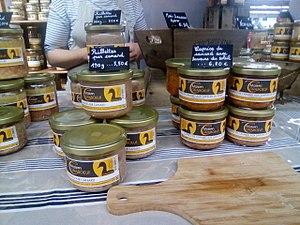
Salon ""Pari fermier"" à l'Espace Champerret, octobre 2017"
La viande de canard est le nom donné à la chair de canard utilisée par l'être humain pour son alimentation. Cette viande est goûteuse et intéressante sur le plan nutritionnel parce que c'est la plus riche en fer. C’est en Chine qu’il aurait commencé à être domestiqué il y a plus de deux mille ans. Ce pays est, en 2018, le principal producteur de canards, avec plus de deux tiers de la production mondiale.